DinDin

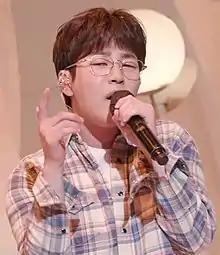
DinDin in 2021

Lim Cheol (born November 20, 1991), better known by his stage name DinDin, is a South Korean rapper, singer, actor, comedian, producer, television personality and radio personality. He made his debut in the entertainment world in 2013 when he appeared as a contestant on "Show me the Money 2". Since then, he has released numerous non-album singles, contributed to quite a few television drama soundtracks, and continued to make appearances on various reality programs, including "Dunia: Into a New World" (2018) and "Yo~! Welcome to Korea!" (2019) and has been a cast member of the variety show "2 Days & 1 Night" Season 4 since 2019. In June 2023, Dindin has signed an exclusive contract with Superbell Company.